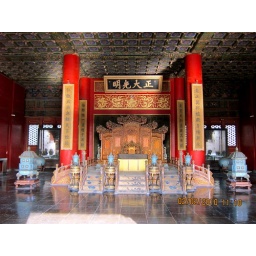
The blue pot in front of the throne are used to burn various herbs for good health...